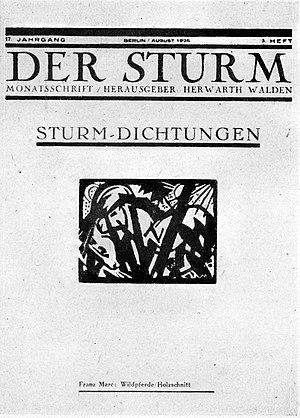
Der Sturm est un magazine sur l'expressionnisme fondé à Berlin en 1910 par Herwarth Walden. Il parut en bimensuel jusqu'en 1932. Le magazine était doublé d'une galerie d'exposition homonyme où furent présentés la plupart des acteurs internationaux de l'art moderne.